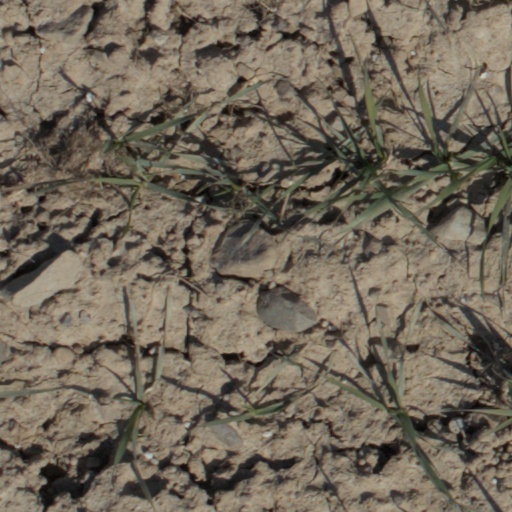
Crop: wheat